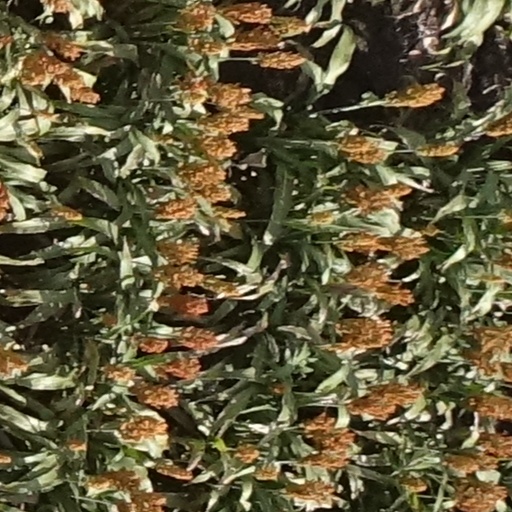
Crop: sorghum